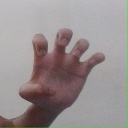
अक्षर: झ